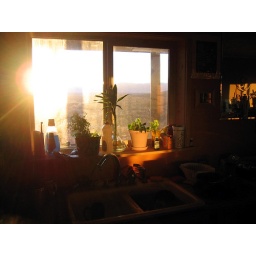
my kitchen window and sink in the morning light